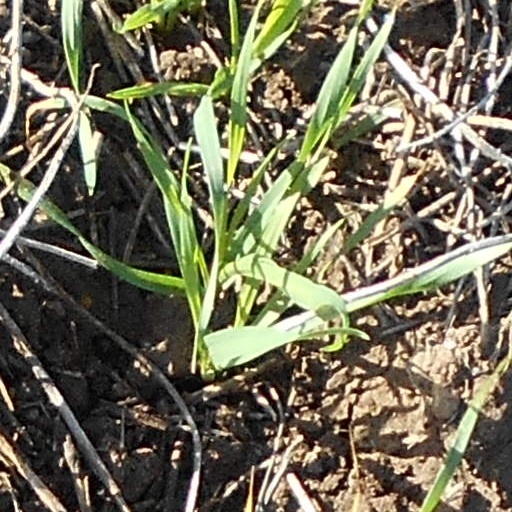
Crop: wheat